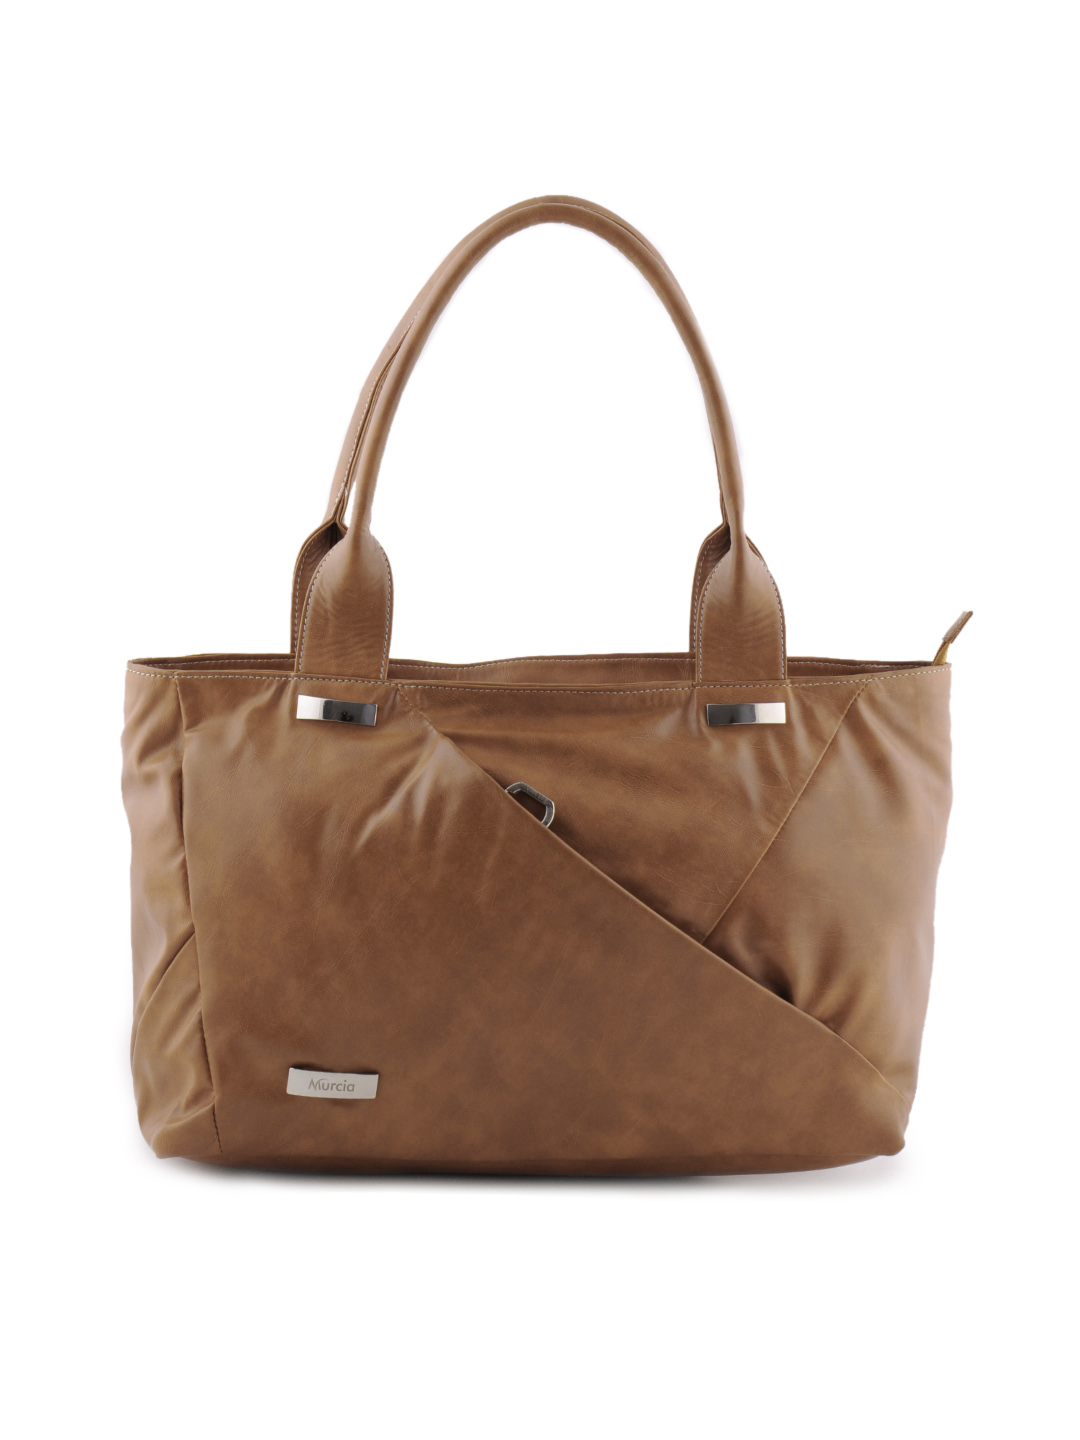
Murcia Women Casual Brown Handbag
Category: Accessories / Bags / Handbags
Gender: Women
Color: Brown
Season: Winter 2015
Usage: Casual